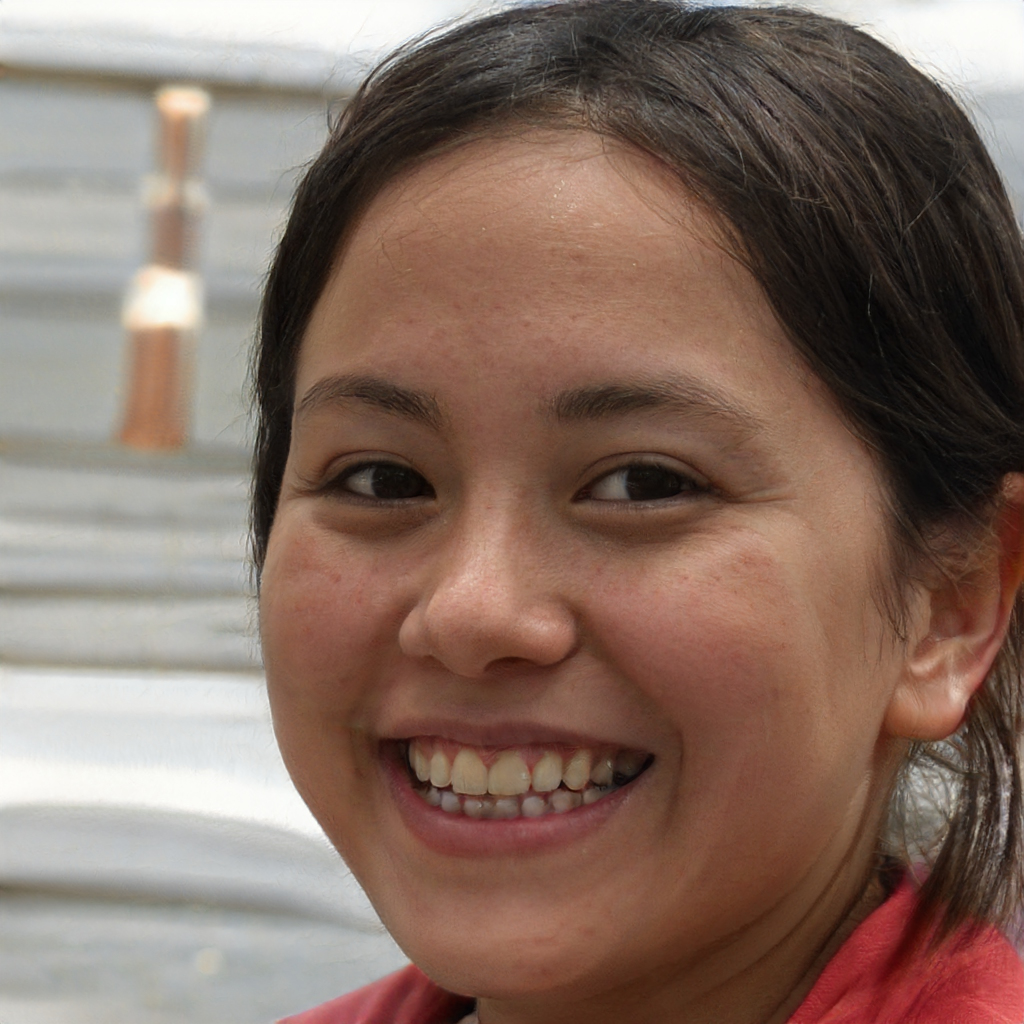
Label: Colored